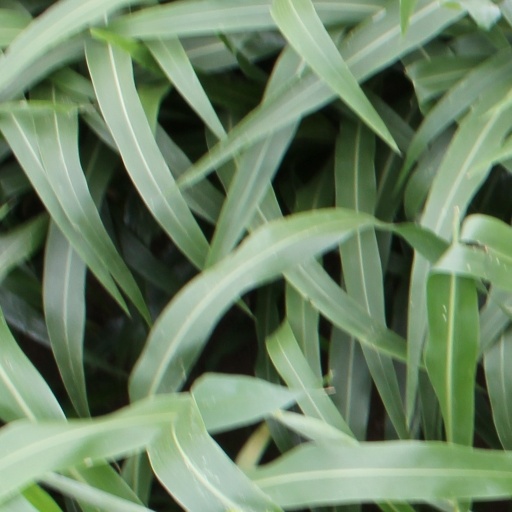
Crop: sorghum